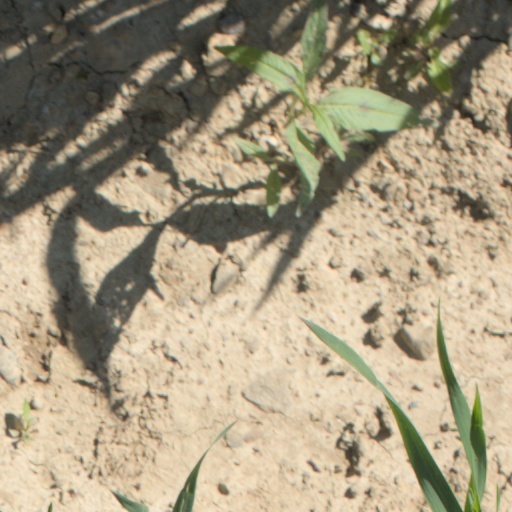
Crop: wheat